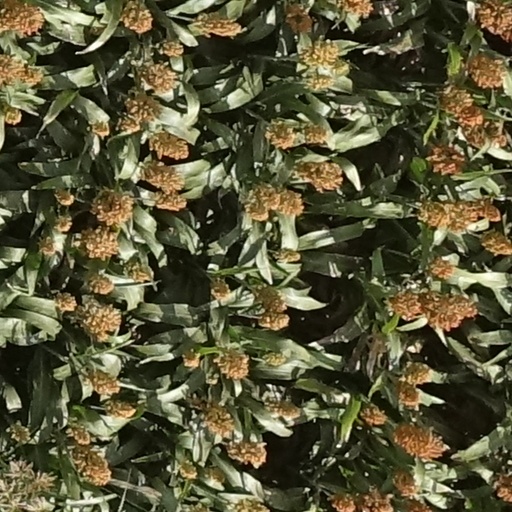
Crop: sorghum